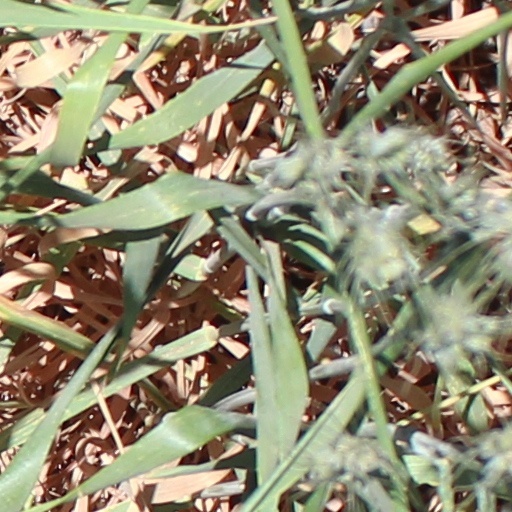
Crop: wheat